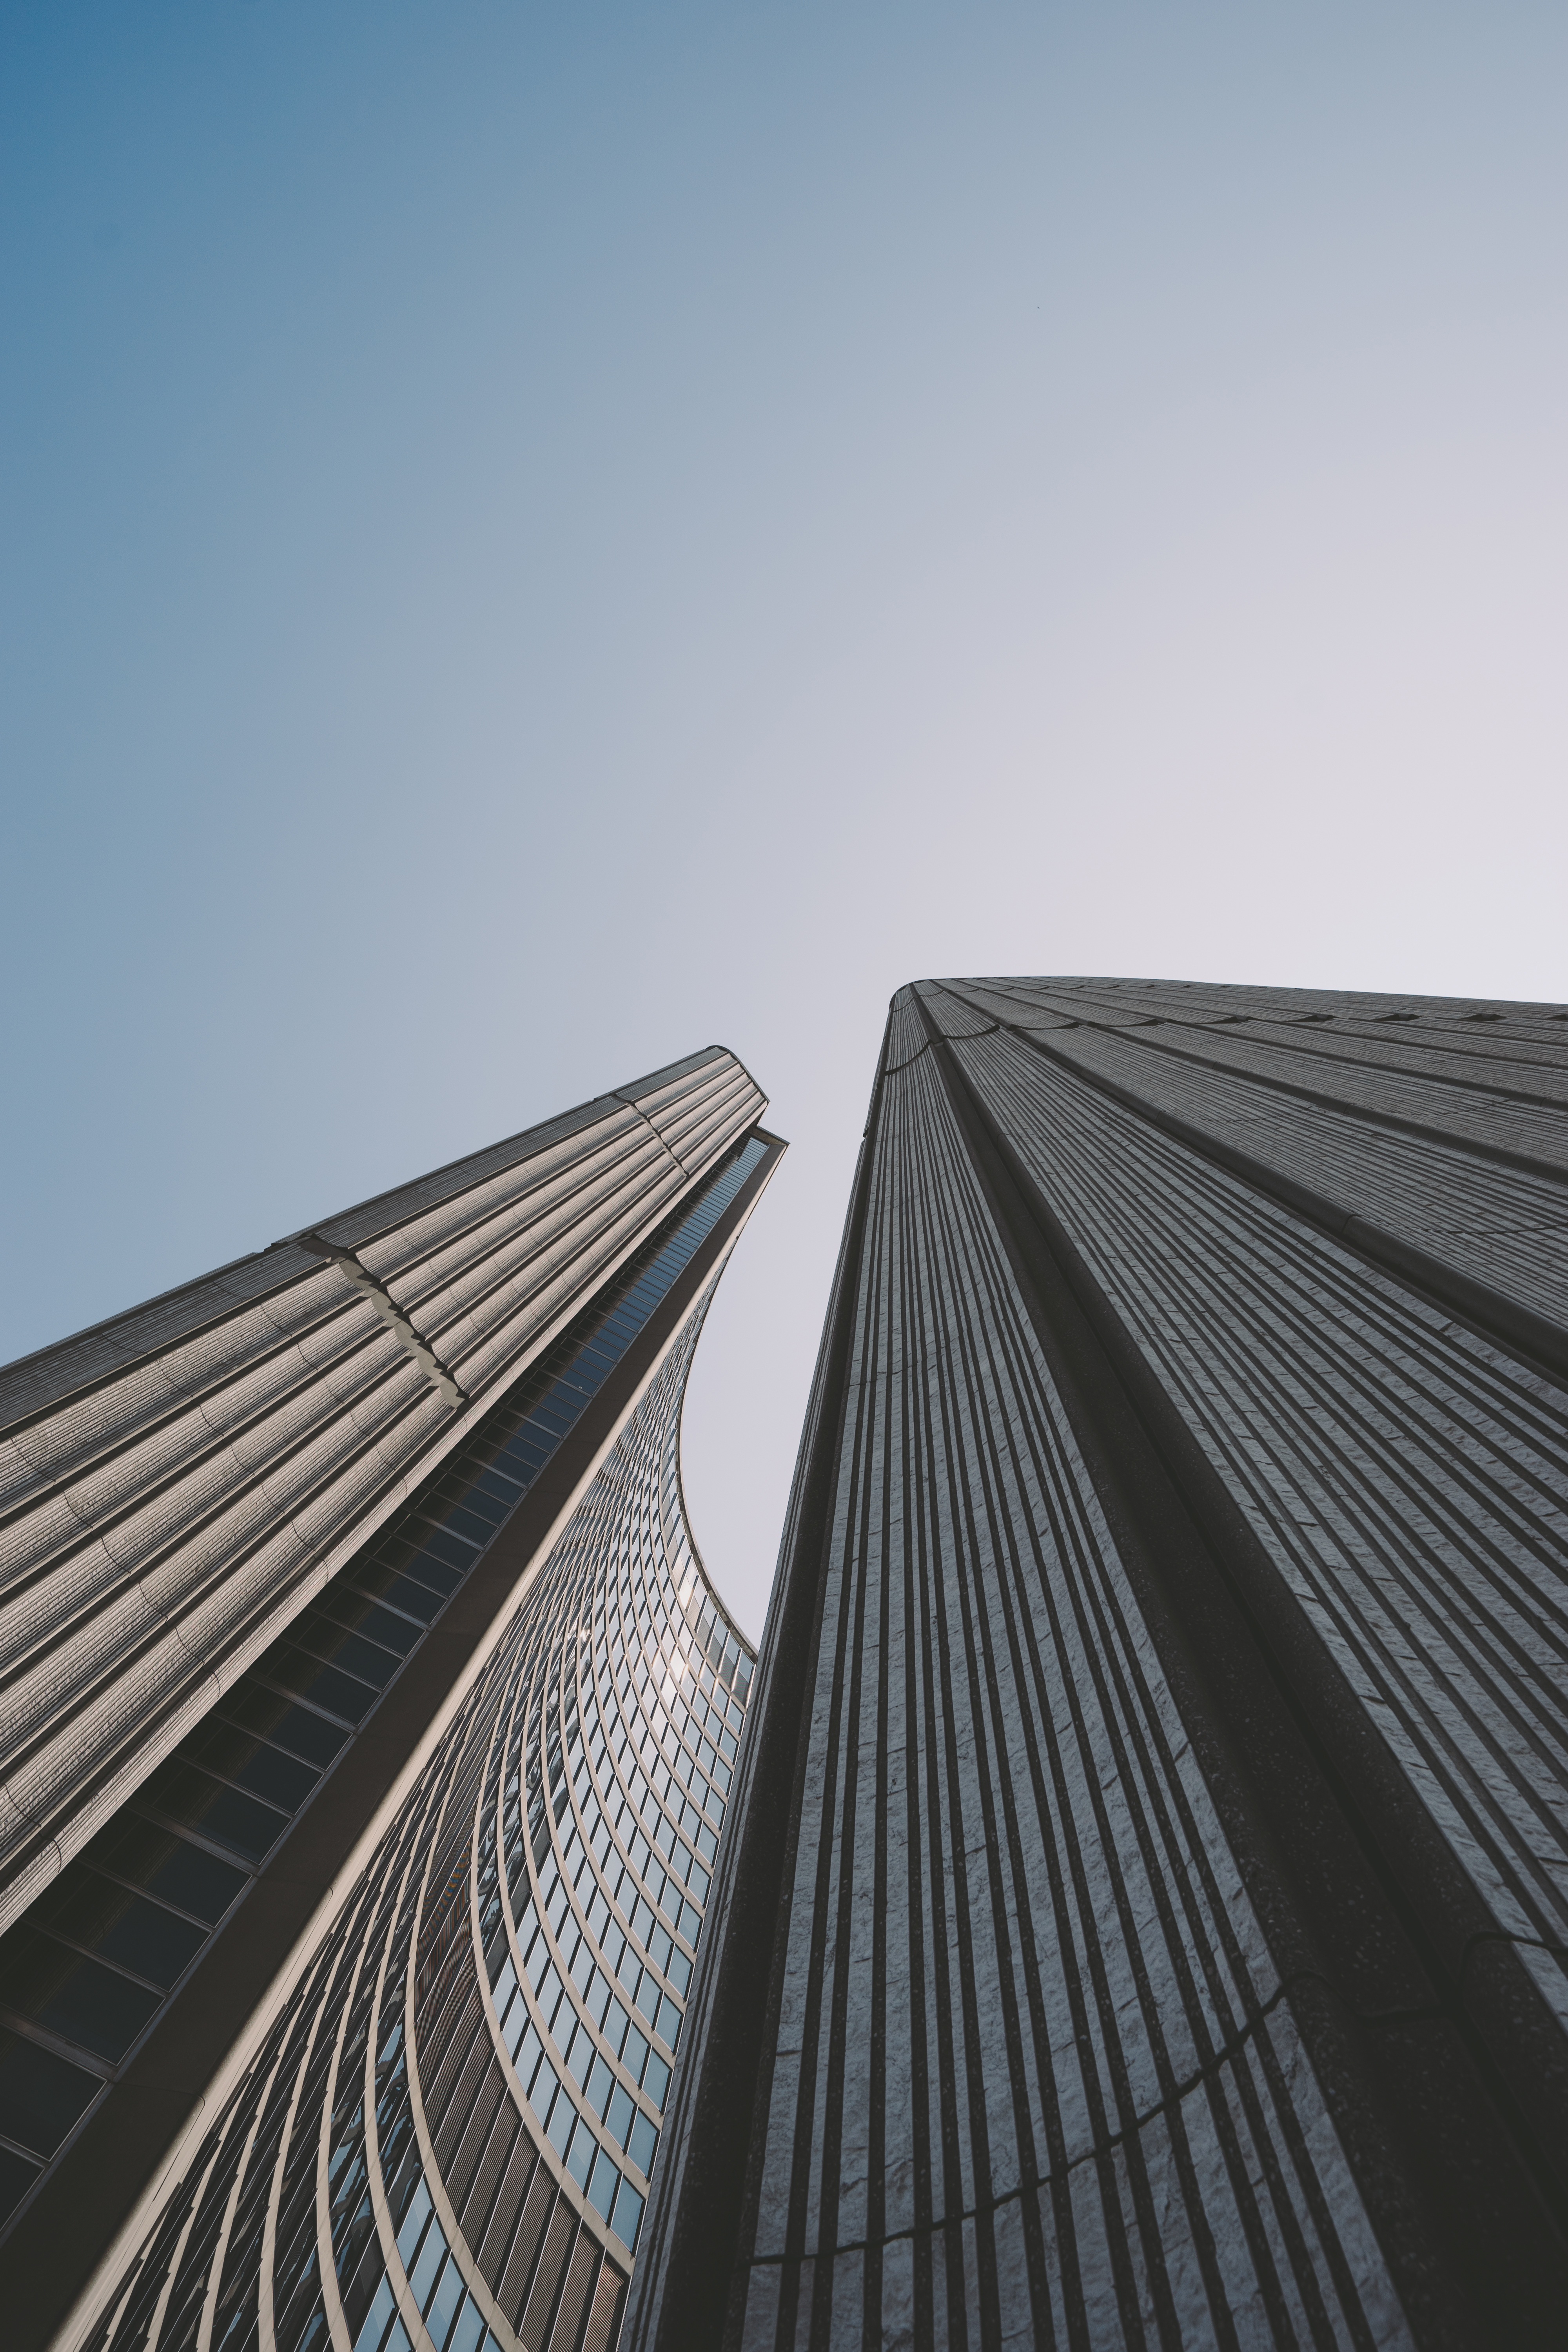
horizon, architecture, sky, sunlight, roof, building, skyscraper, line, reflection, tower, landmark, facade, tower block, empire, symmetry, vertical, shape, atmosphere of earth